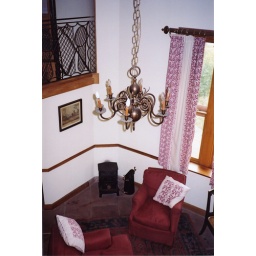
Check-out the stove in the corner of the sitting room, it's so dinky!